Stingray Point Light

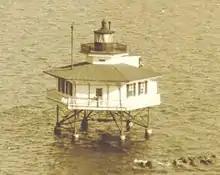
1928 photograph of Stingray Point Light (USCG)

The Stingray Point Light was a lighthouse located at the mouth of the Rappahannock River.